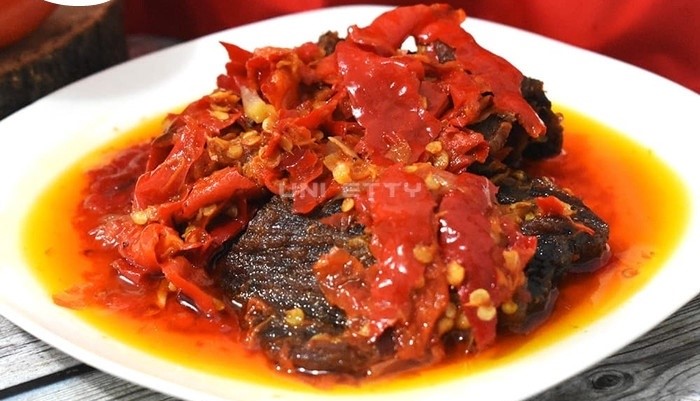
Label: dendeng_batokok